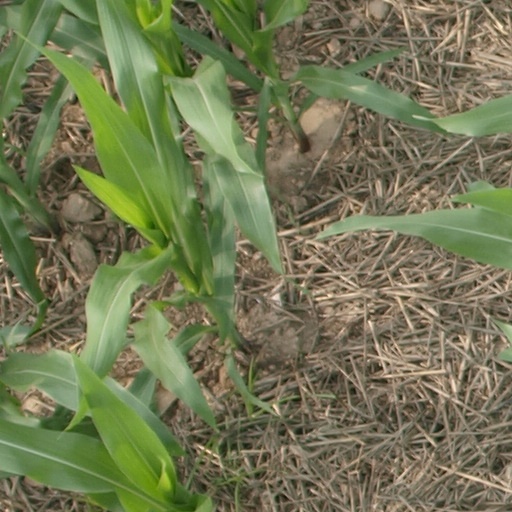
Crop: maize; corn